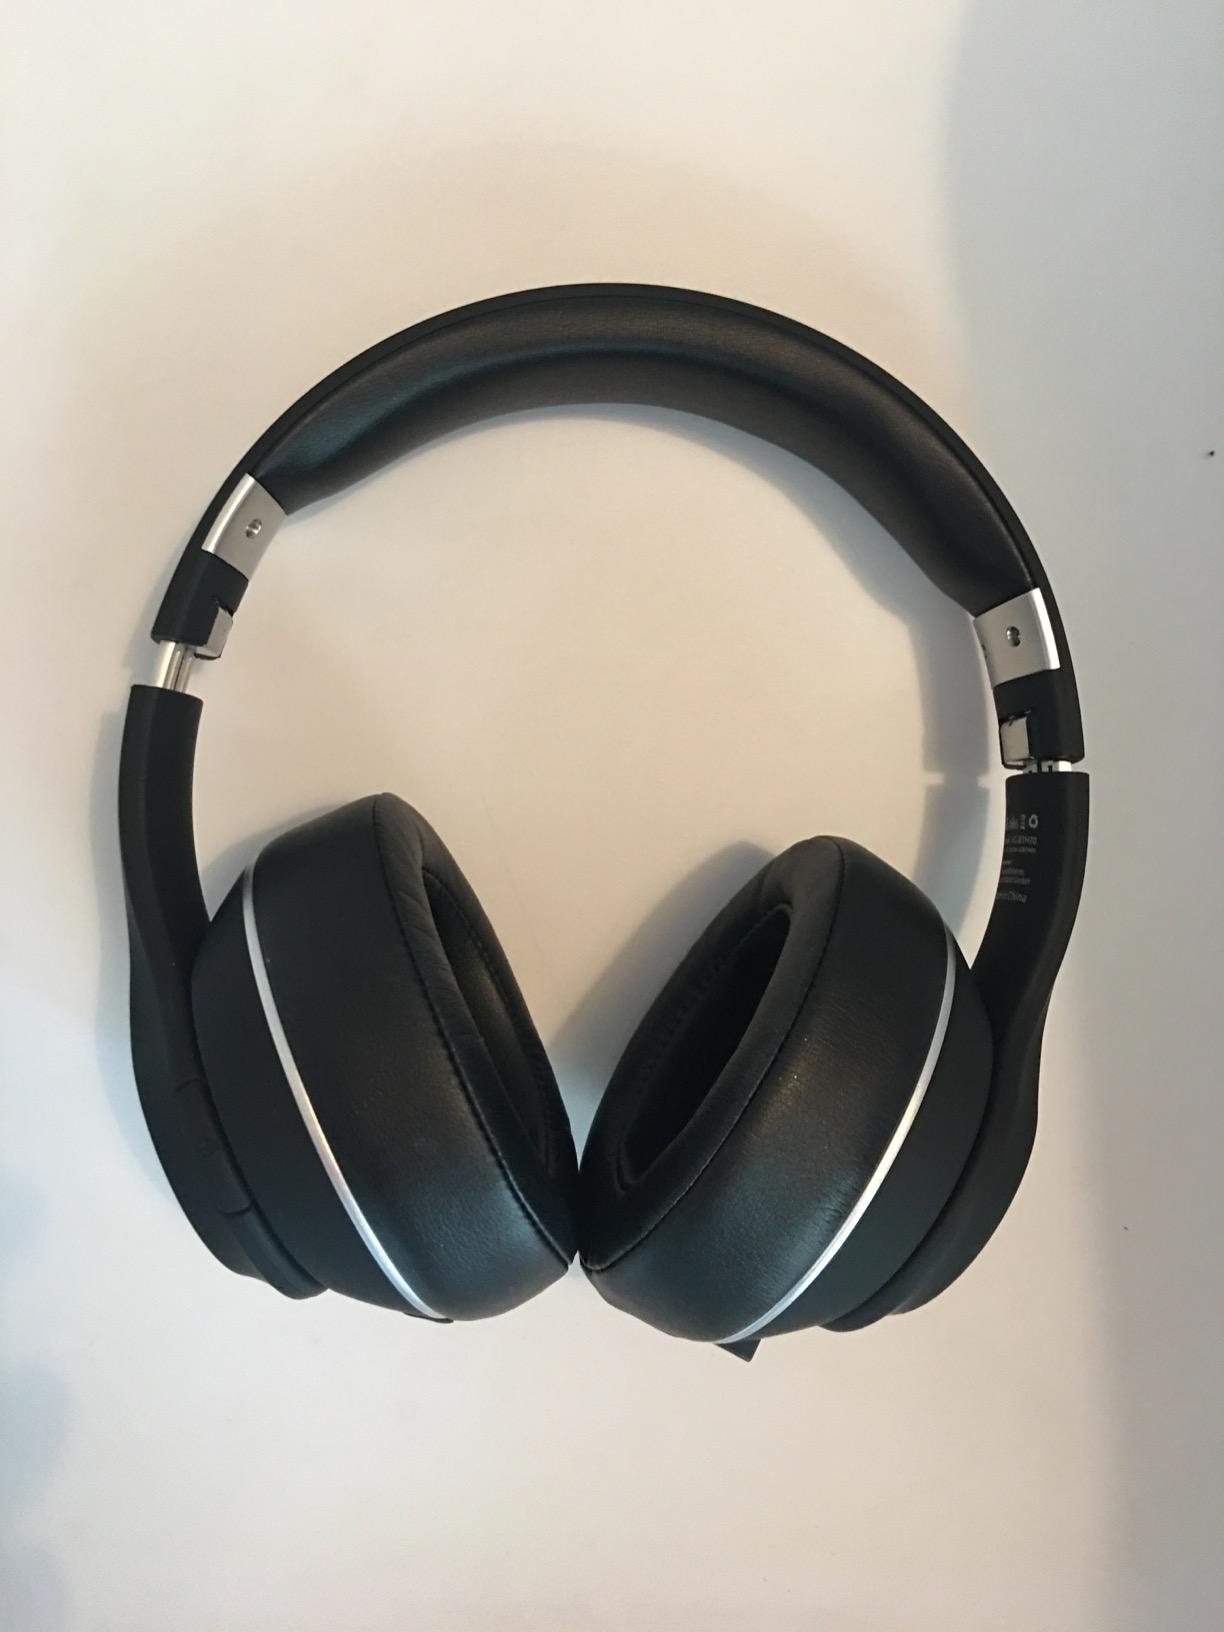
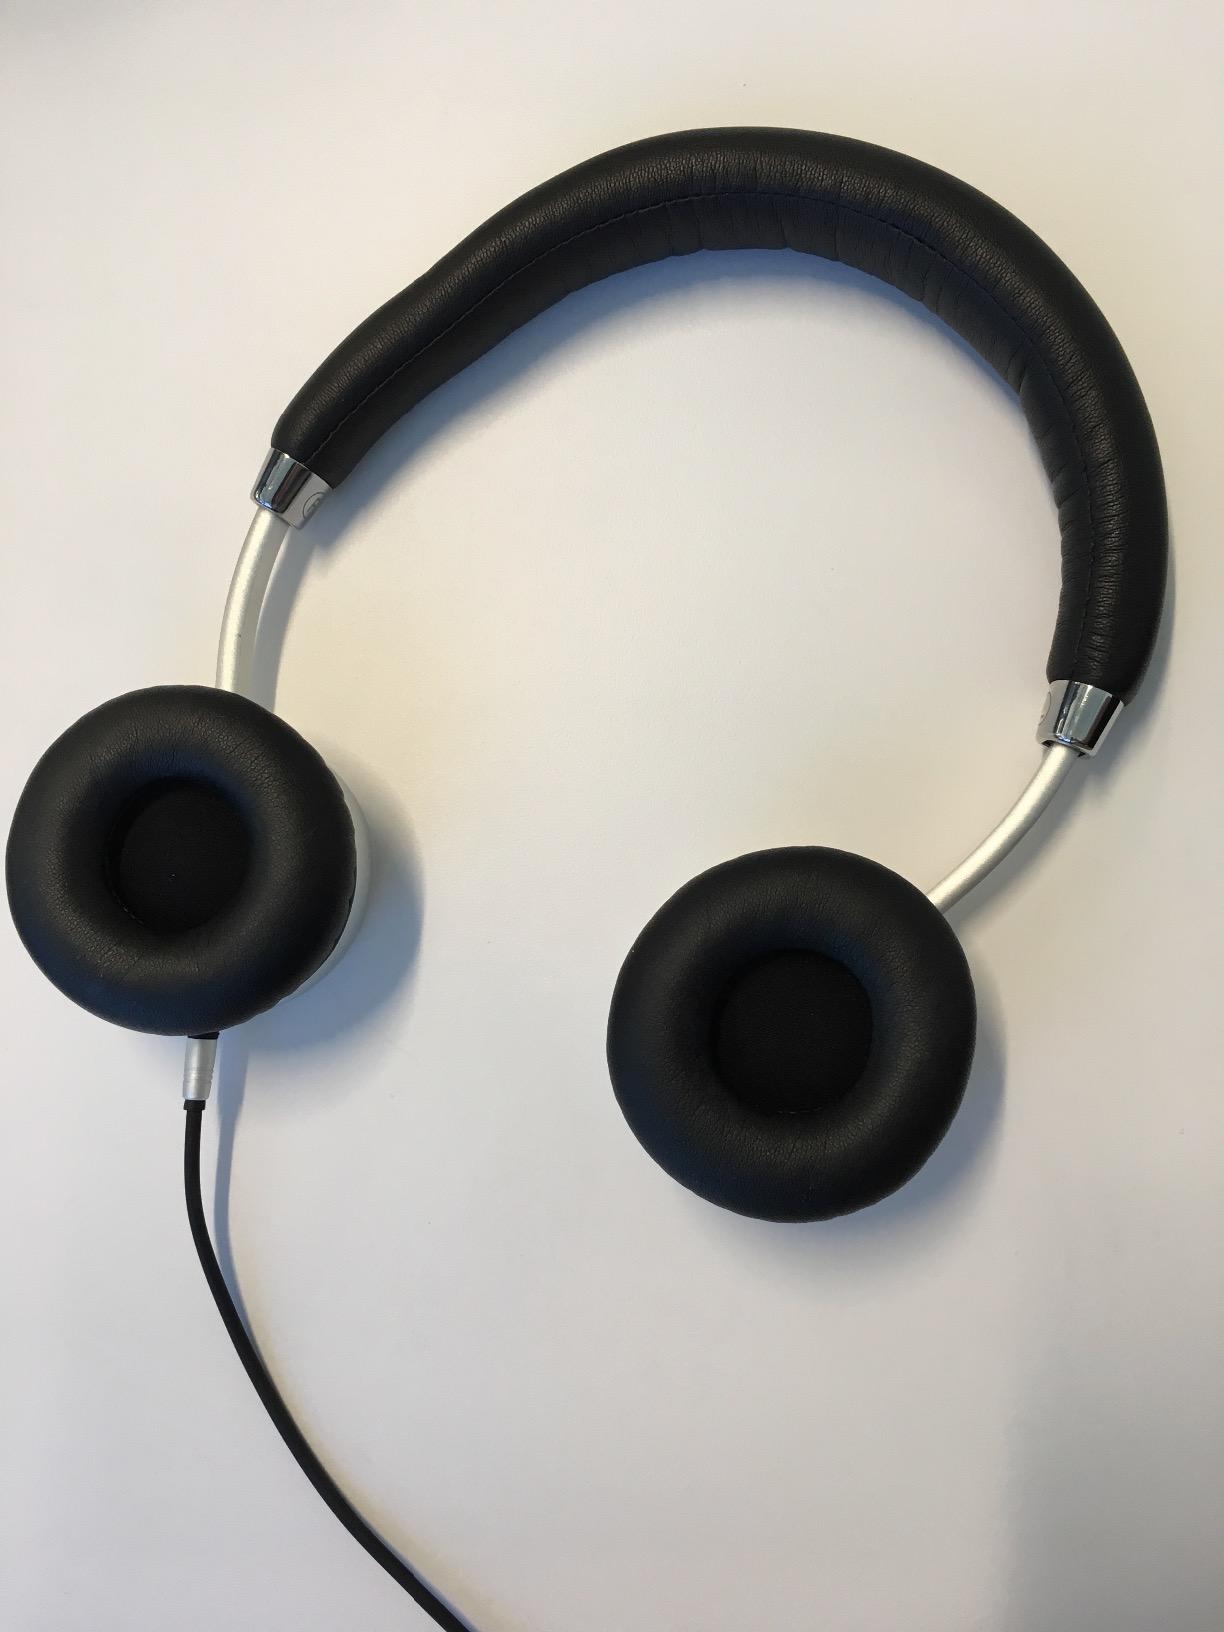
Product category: headphones
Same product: no